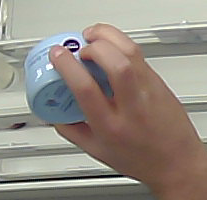
Product: nivea_baby